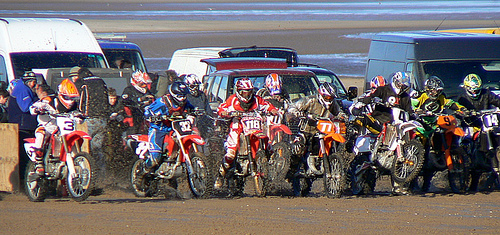
user: Given an image and a question. Answer the question in a short answer. Question: What sport are these guys doing? Short Answer:
assistant: motorcross